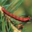
Label: caterpillar